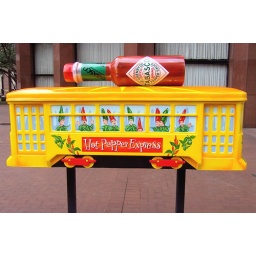
Streetcar installation in front of my office building